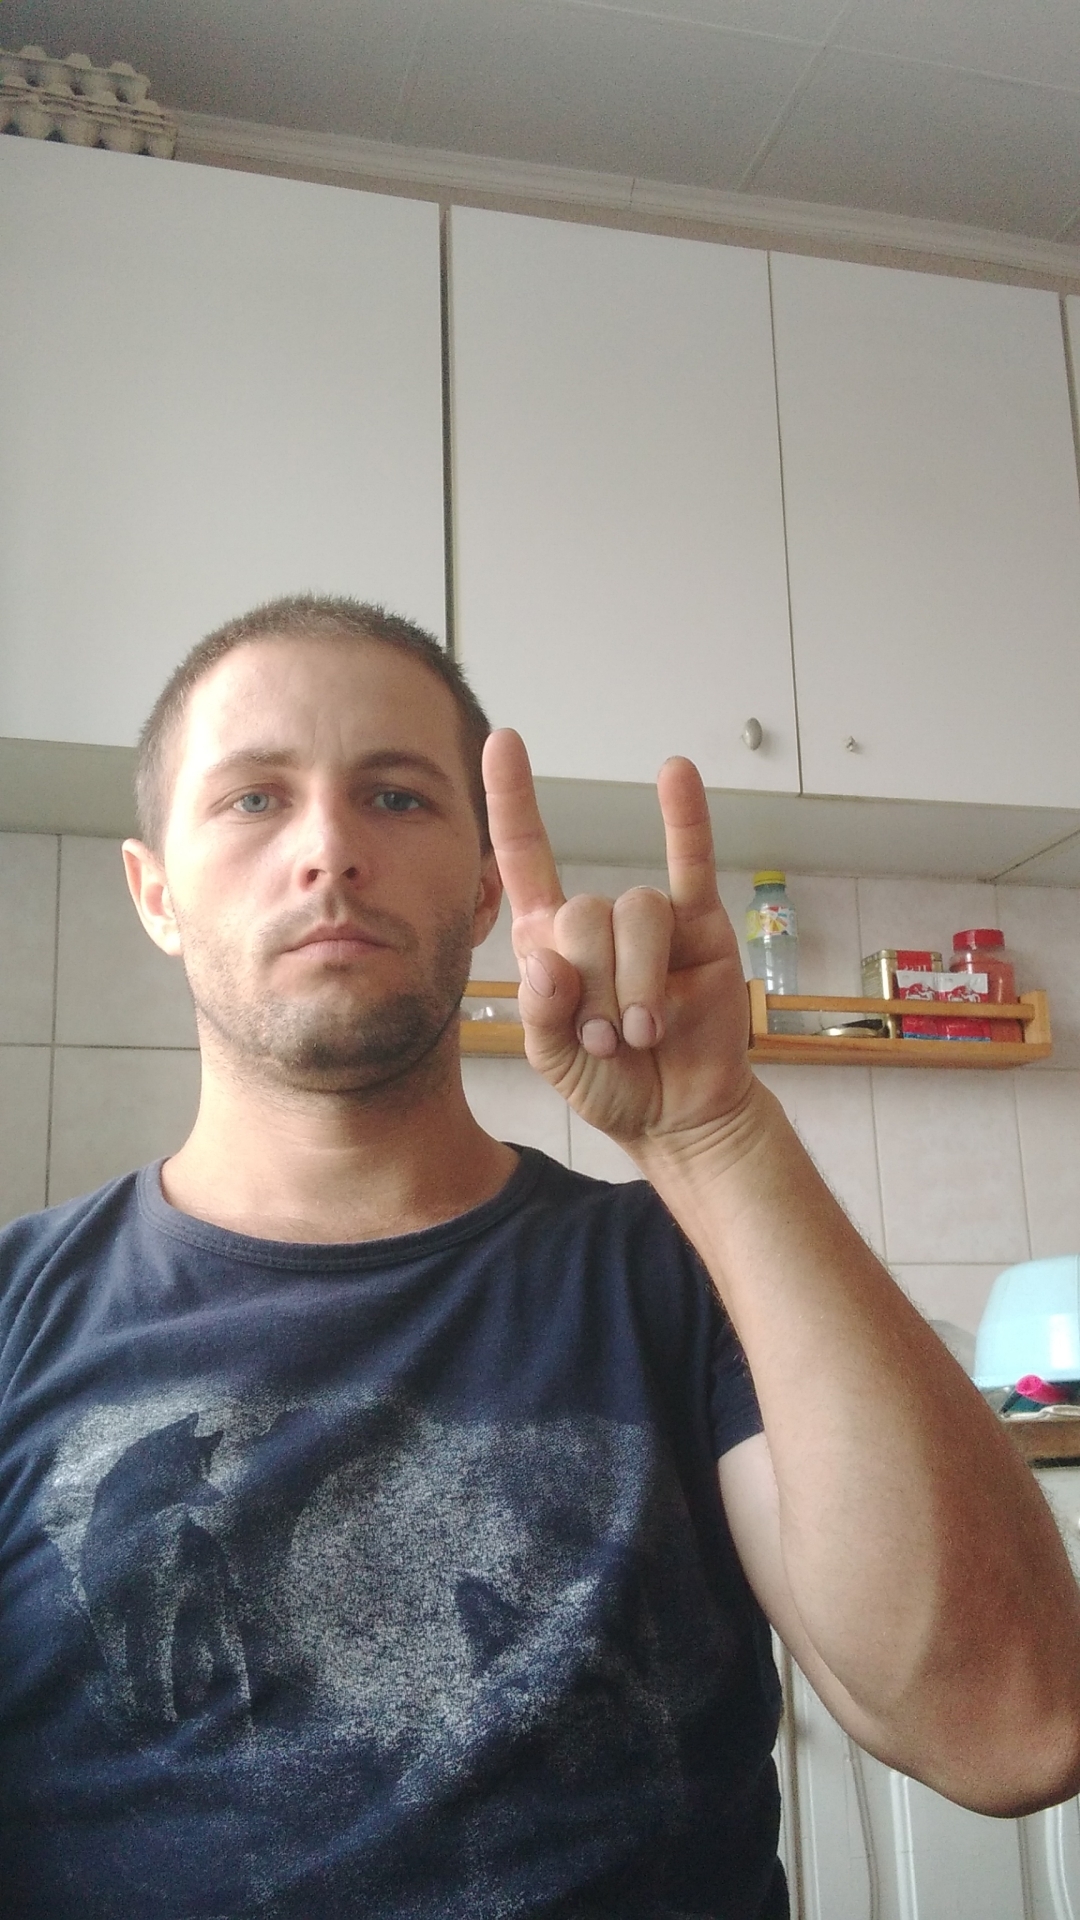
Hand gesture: rock